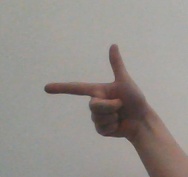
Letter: yaa